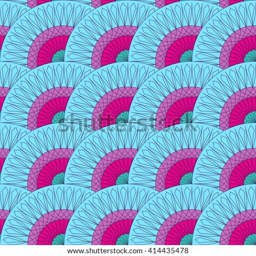
seamless geometric pattern in the style of art period